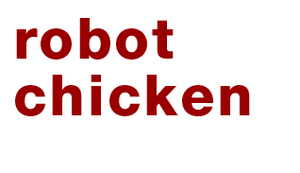
Robot Chicken
Robot Chicken er en amerikansk stop-motion komedie-serie, lavet af Seth Green og Matthew Senreich.